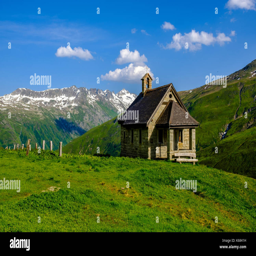
a little chapel , located on green meadows above the village , high mountains in the distance